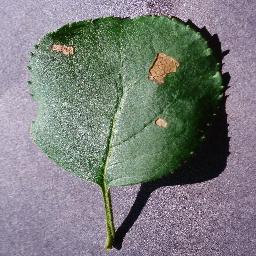
Label: Apple___Black_rot